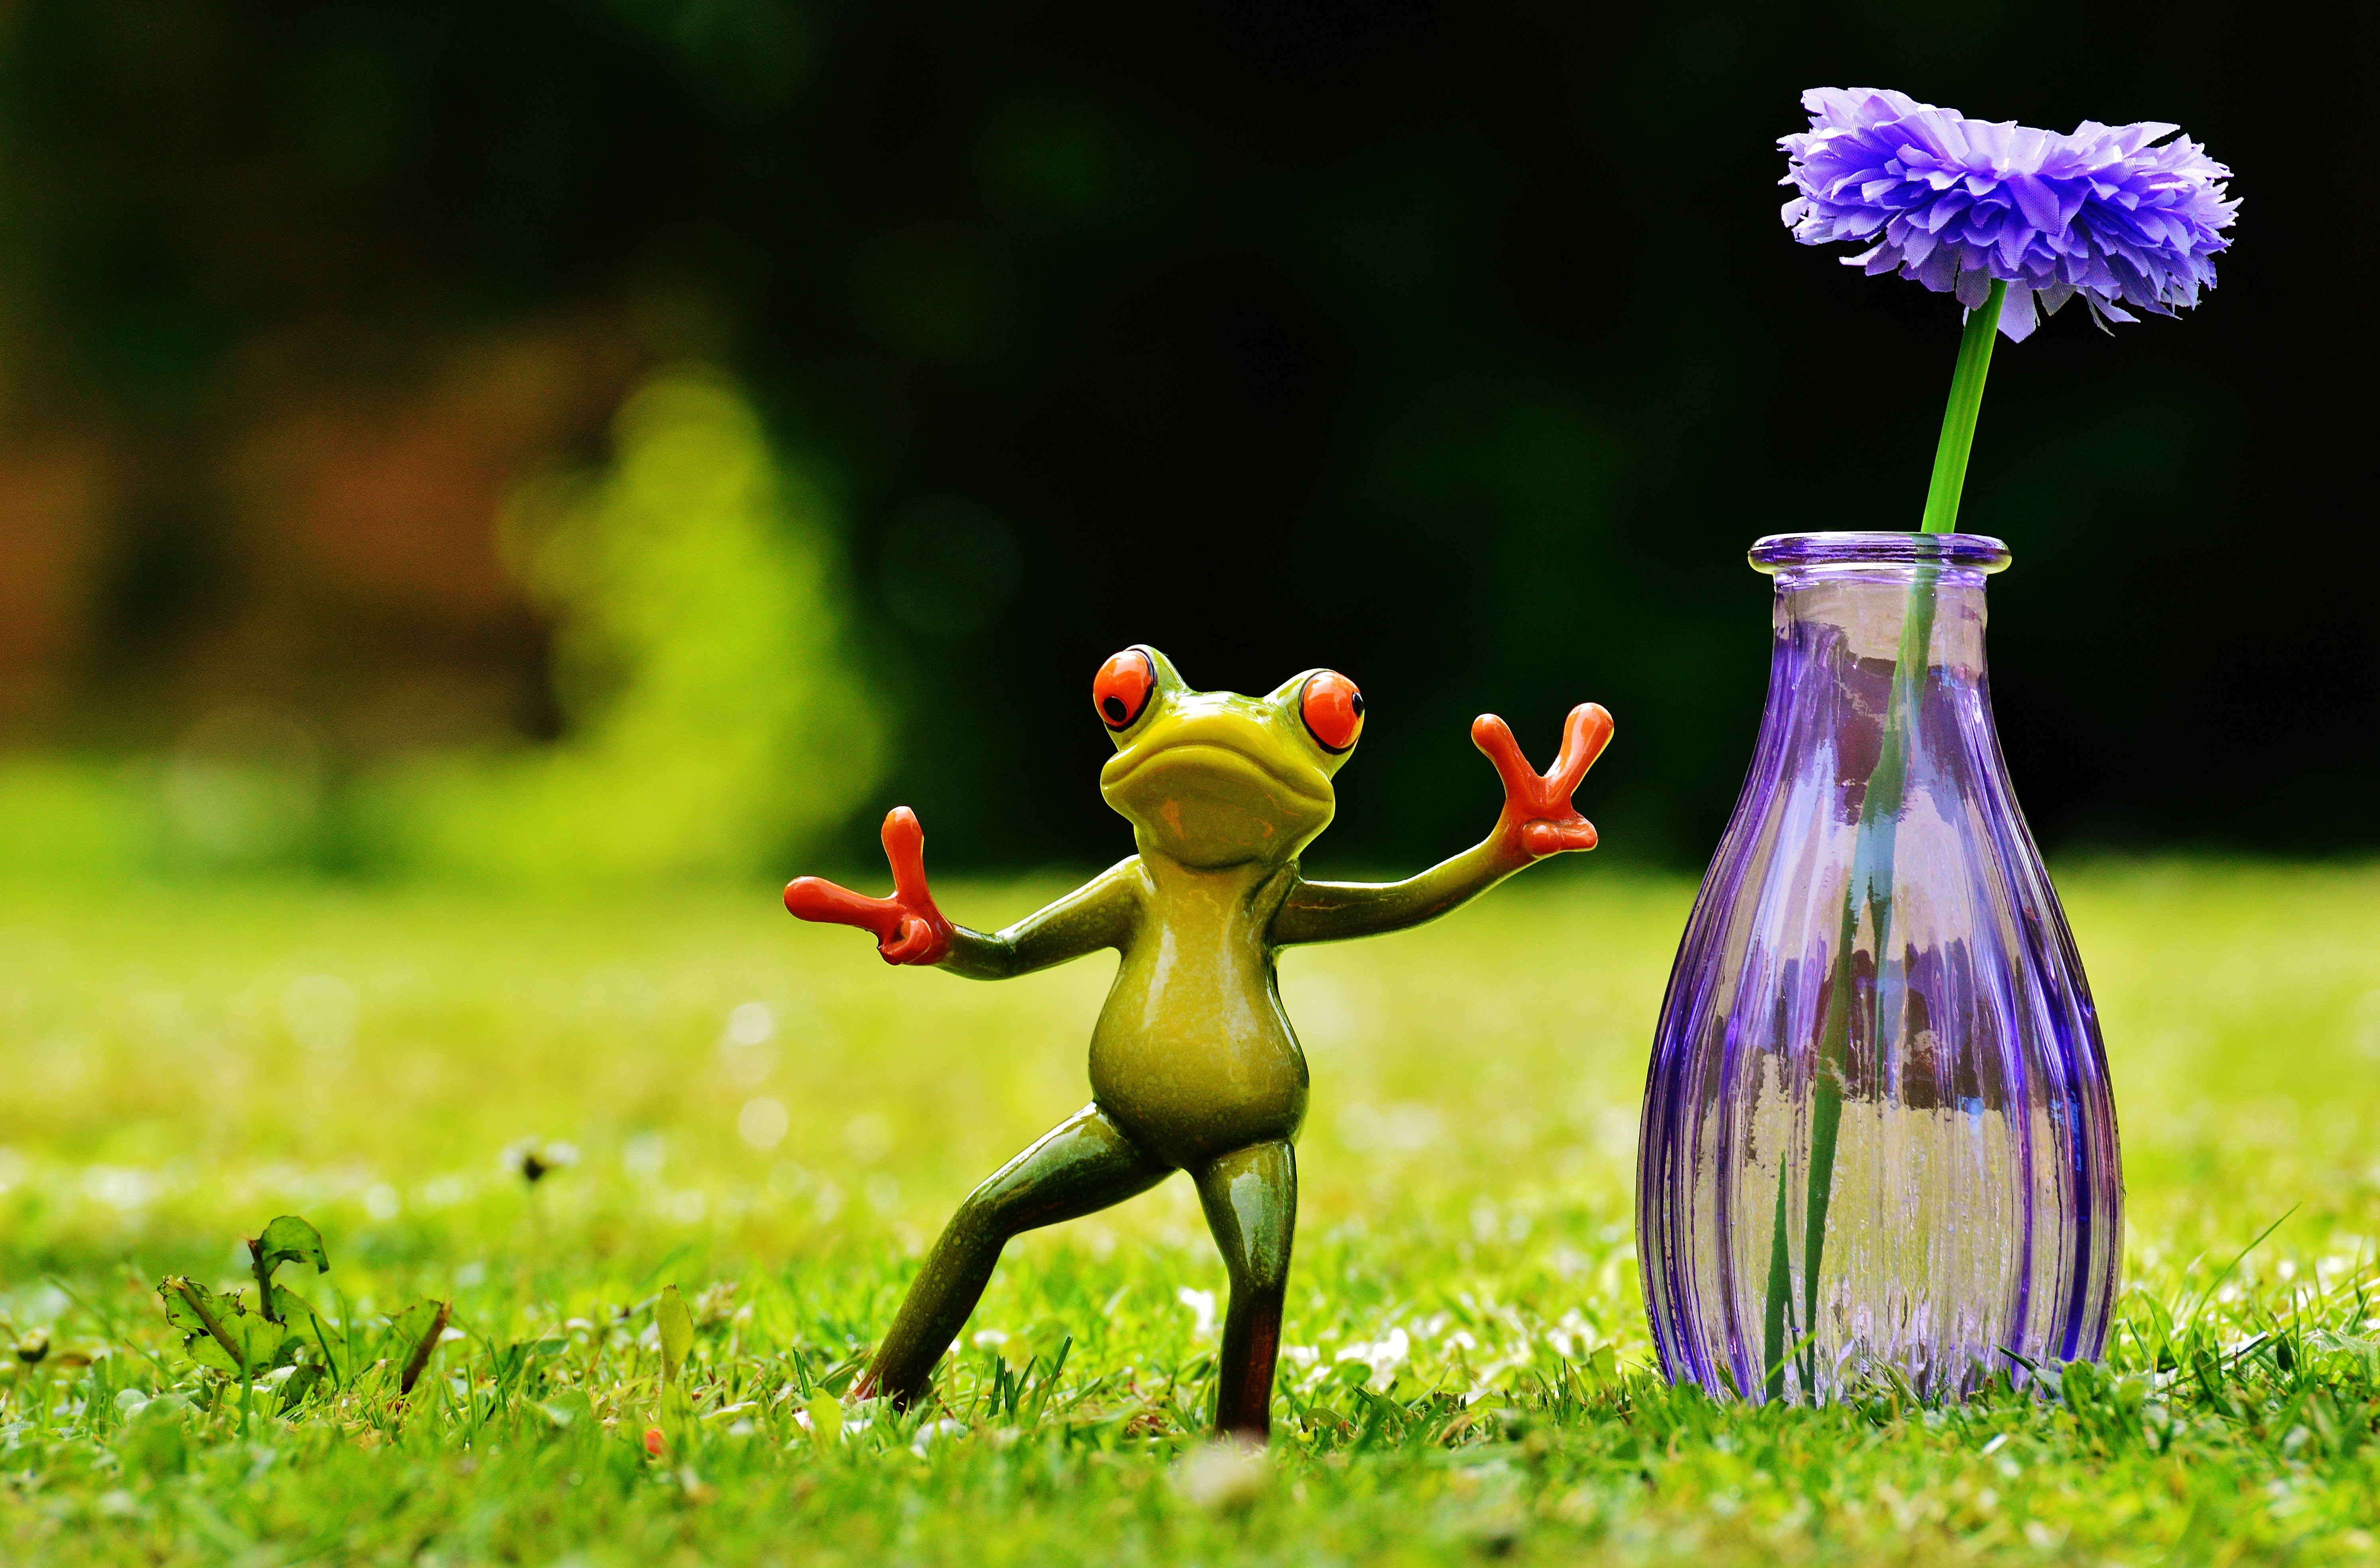
grass, lawn, meadow, sweet, flower, cute, vase, green, peace, gesture, frog, cheerful, figure, funny